Lupus

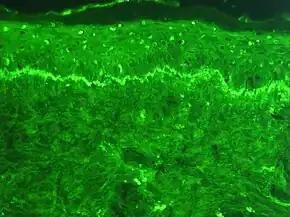
Micrograph of a section of human skin prepared for direct immunofluorescence using an anti-IgG antibody. The skin is from a person with systemic lupus erythematosus and shows IgG deposits at two different places. The first is a bandlike deposit along the epidermal basement membrane ("lupus band test" is positive); the second is within the nuclei of the epidermal cells (antinuclear antibodies are present).

Antinuclear antibody (ANA) testing and anti-extractable nuclear antigen (anti-ENA) form the mainstay of serologic testing for SLE. ANA testing for lupus is highly sensitive, with the vast majority of individuals with Lupus testing positive; but the test is not specific, as a positive result may or may not be indicative of Lupus.